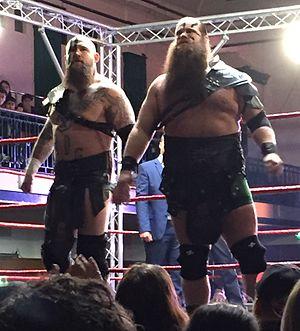
The Viking Raiders est une équipe de catch Face composée de Ivar et Erik. Le duo travaille actuellement pour la World Wrestling Entertainment, dans la division Raw.